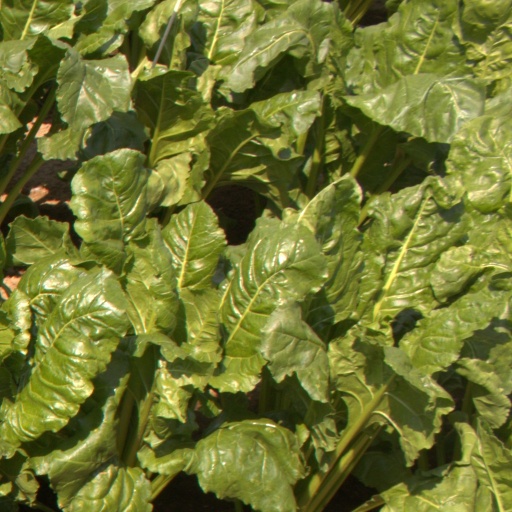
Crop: sugar beet